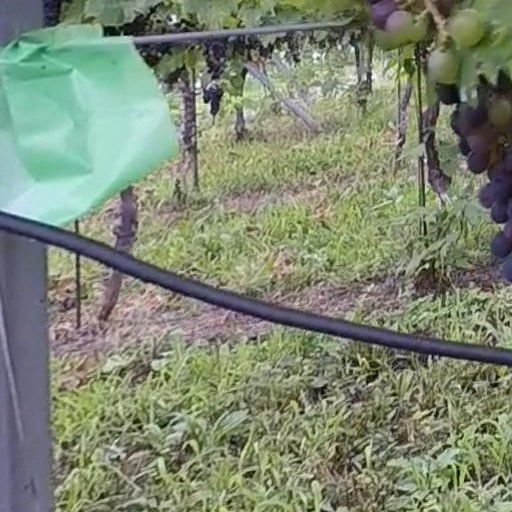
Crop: grape